Battle of Mór

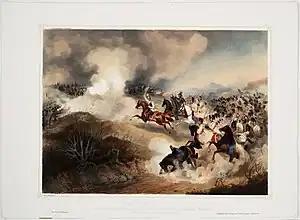
Battle of Mór. Leopold Sternberg attacking with the Wallmoden Cuirassiers a Hungarian battery

In the meantime, the running soldiers of the 35th and 50th Battalions also arrived in the town. A 30-man platoon of the 50th (formed from the Hunyadi militia) Battalion took up a makeshift firing position in a trench on the outskirts of the town, firing at the pursuing, probably Hardegg cuirassiers, and then ran into the town. Here they were confronted by another enemy cavalry troop, on which they again fired a volley. The horsemen turned, and the honvéds ran after them so fast that they were able to squeeze through the horses into the open courtyards. Perczel later wrote - apparently based on reports from other refugees - that the soldiers of the 35th and 50th Honvéd Battalions "were still fighting hard in the town and shot down many of the enemy".